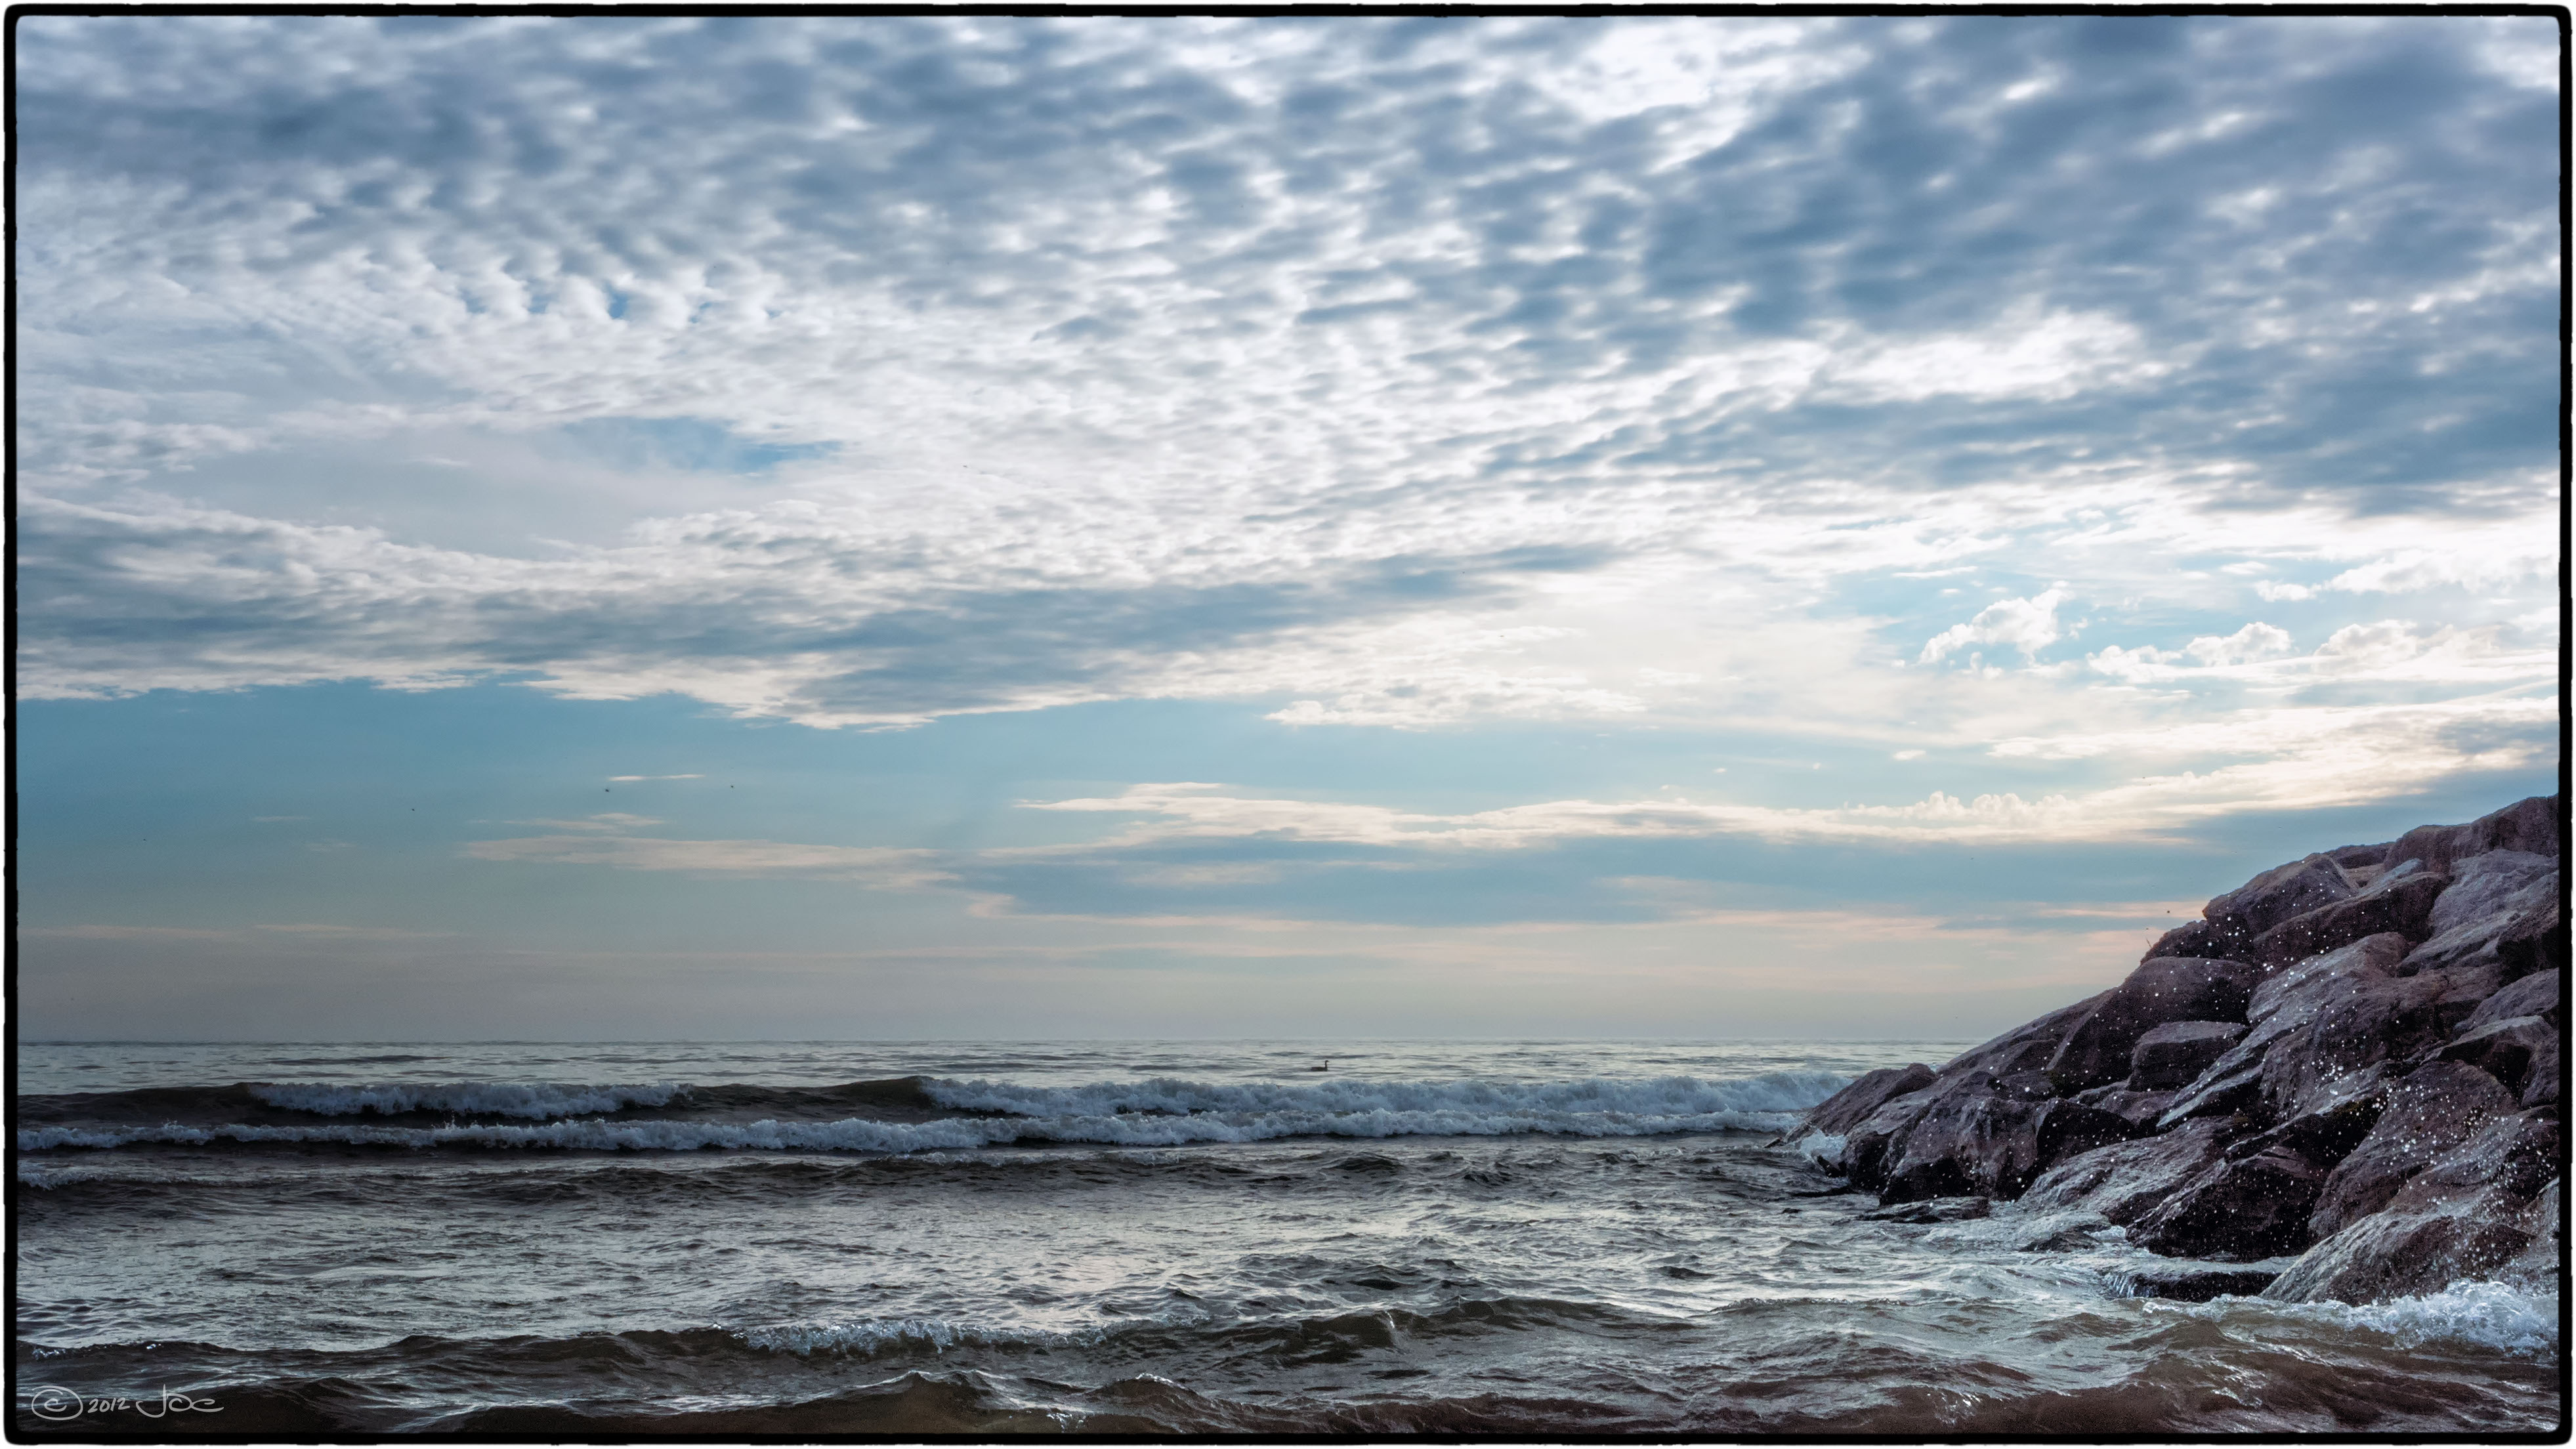
beach, landscape, sea, coast, water, nature, rock, ocean, horizon, marsh, cloud, sky, sunrise, sunset, sunlight, morning, shore, wave, lake, dawn, dusk, evening, park, bay, body of water, jack, mississauga, ontario, darling, lumix, panasonic, dmc, lx7, panasoniclumixdmclx7, rattray, meteorological phenomenon, wind wave